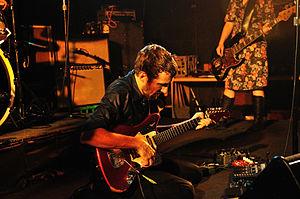
The Drones est un groupe de musique australien formé à Perth en 1997 par Gareth Liddiard et Rui Pereira et dissous en 2016.